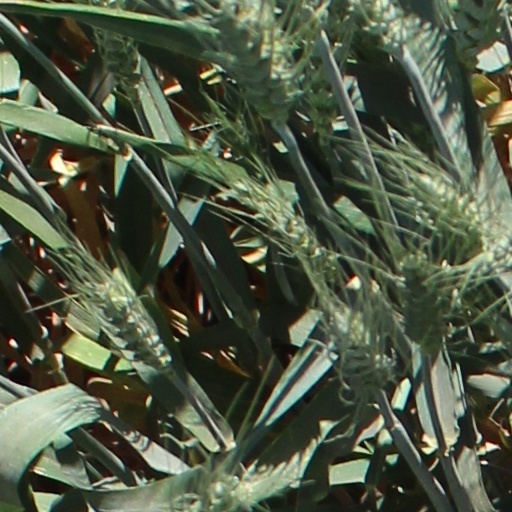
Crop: wheat